Scissors truss

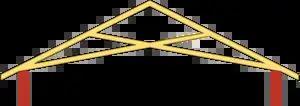
A scissors truss supported on two walls

A scissors truss is a kind of truss used primarily in buildings, in which the bottom chord members cross each other, connecting to the angled top chords at a point intermediate on the top chords' length, creating an appearance similar to an opened pair of scissors. Scissors trusses are used almost entirely in building construction to support a pitched roof, where a sloping or raised ceiling surface is desired.